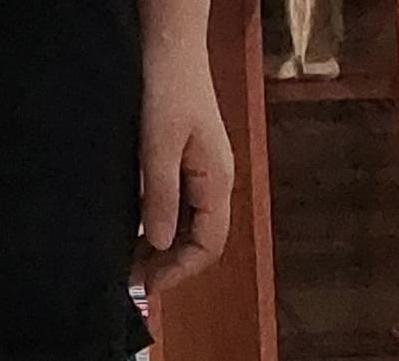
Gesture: no_gesture